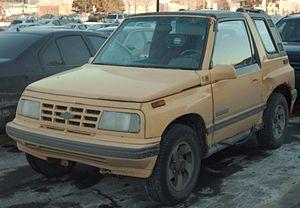
L'Escudo est un véhicule tout terrain du constructeur automobile japonais Suzuki produit en trois générations depuis 1988, qui se sont vendues à 8,3 millions d'exemplaires. Il est disponible en Amérique du Nord sous les versions JX, JLX et JLX-L. Auparavant, des versions JLX V6 et JLX-L V6 étaient disponibles.
Le Chevrolet Tracker est un petit SUV à 3 et 5 portes à moteur essence vendu par le constructeur automobile américain Chevrolet sous trois générations depuis 1988. Il s'agit en réalité des Suzuki Vitara et Suzuki Grand Vitara rebadgés. Le Tracker était vendu au Brésil.